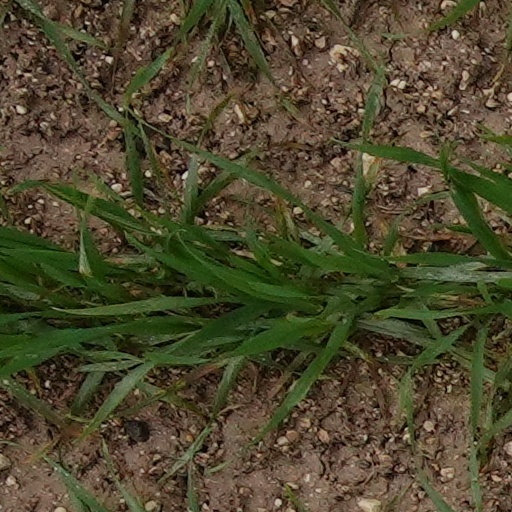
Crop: wheat